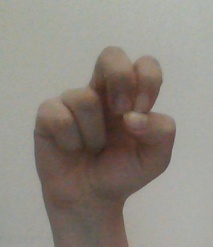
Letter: gaaf